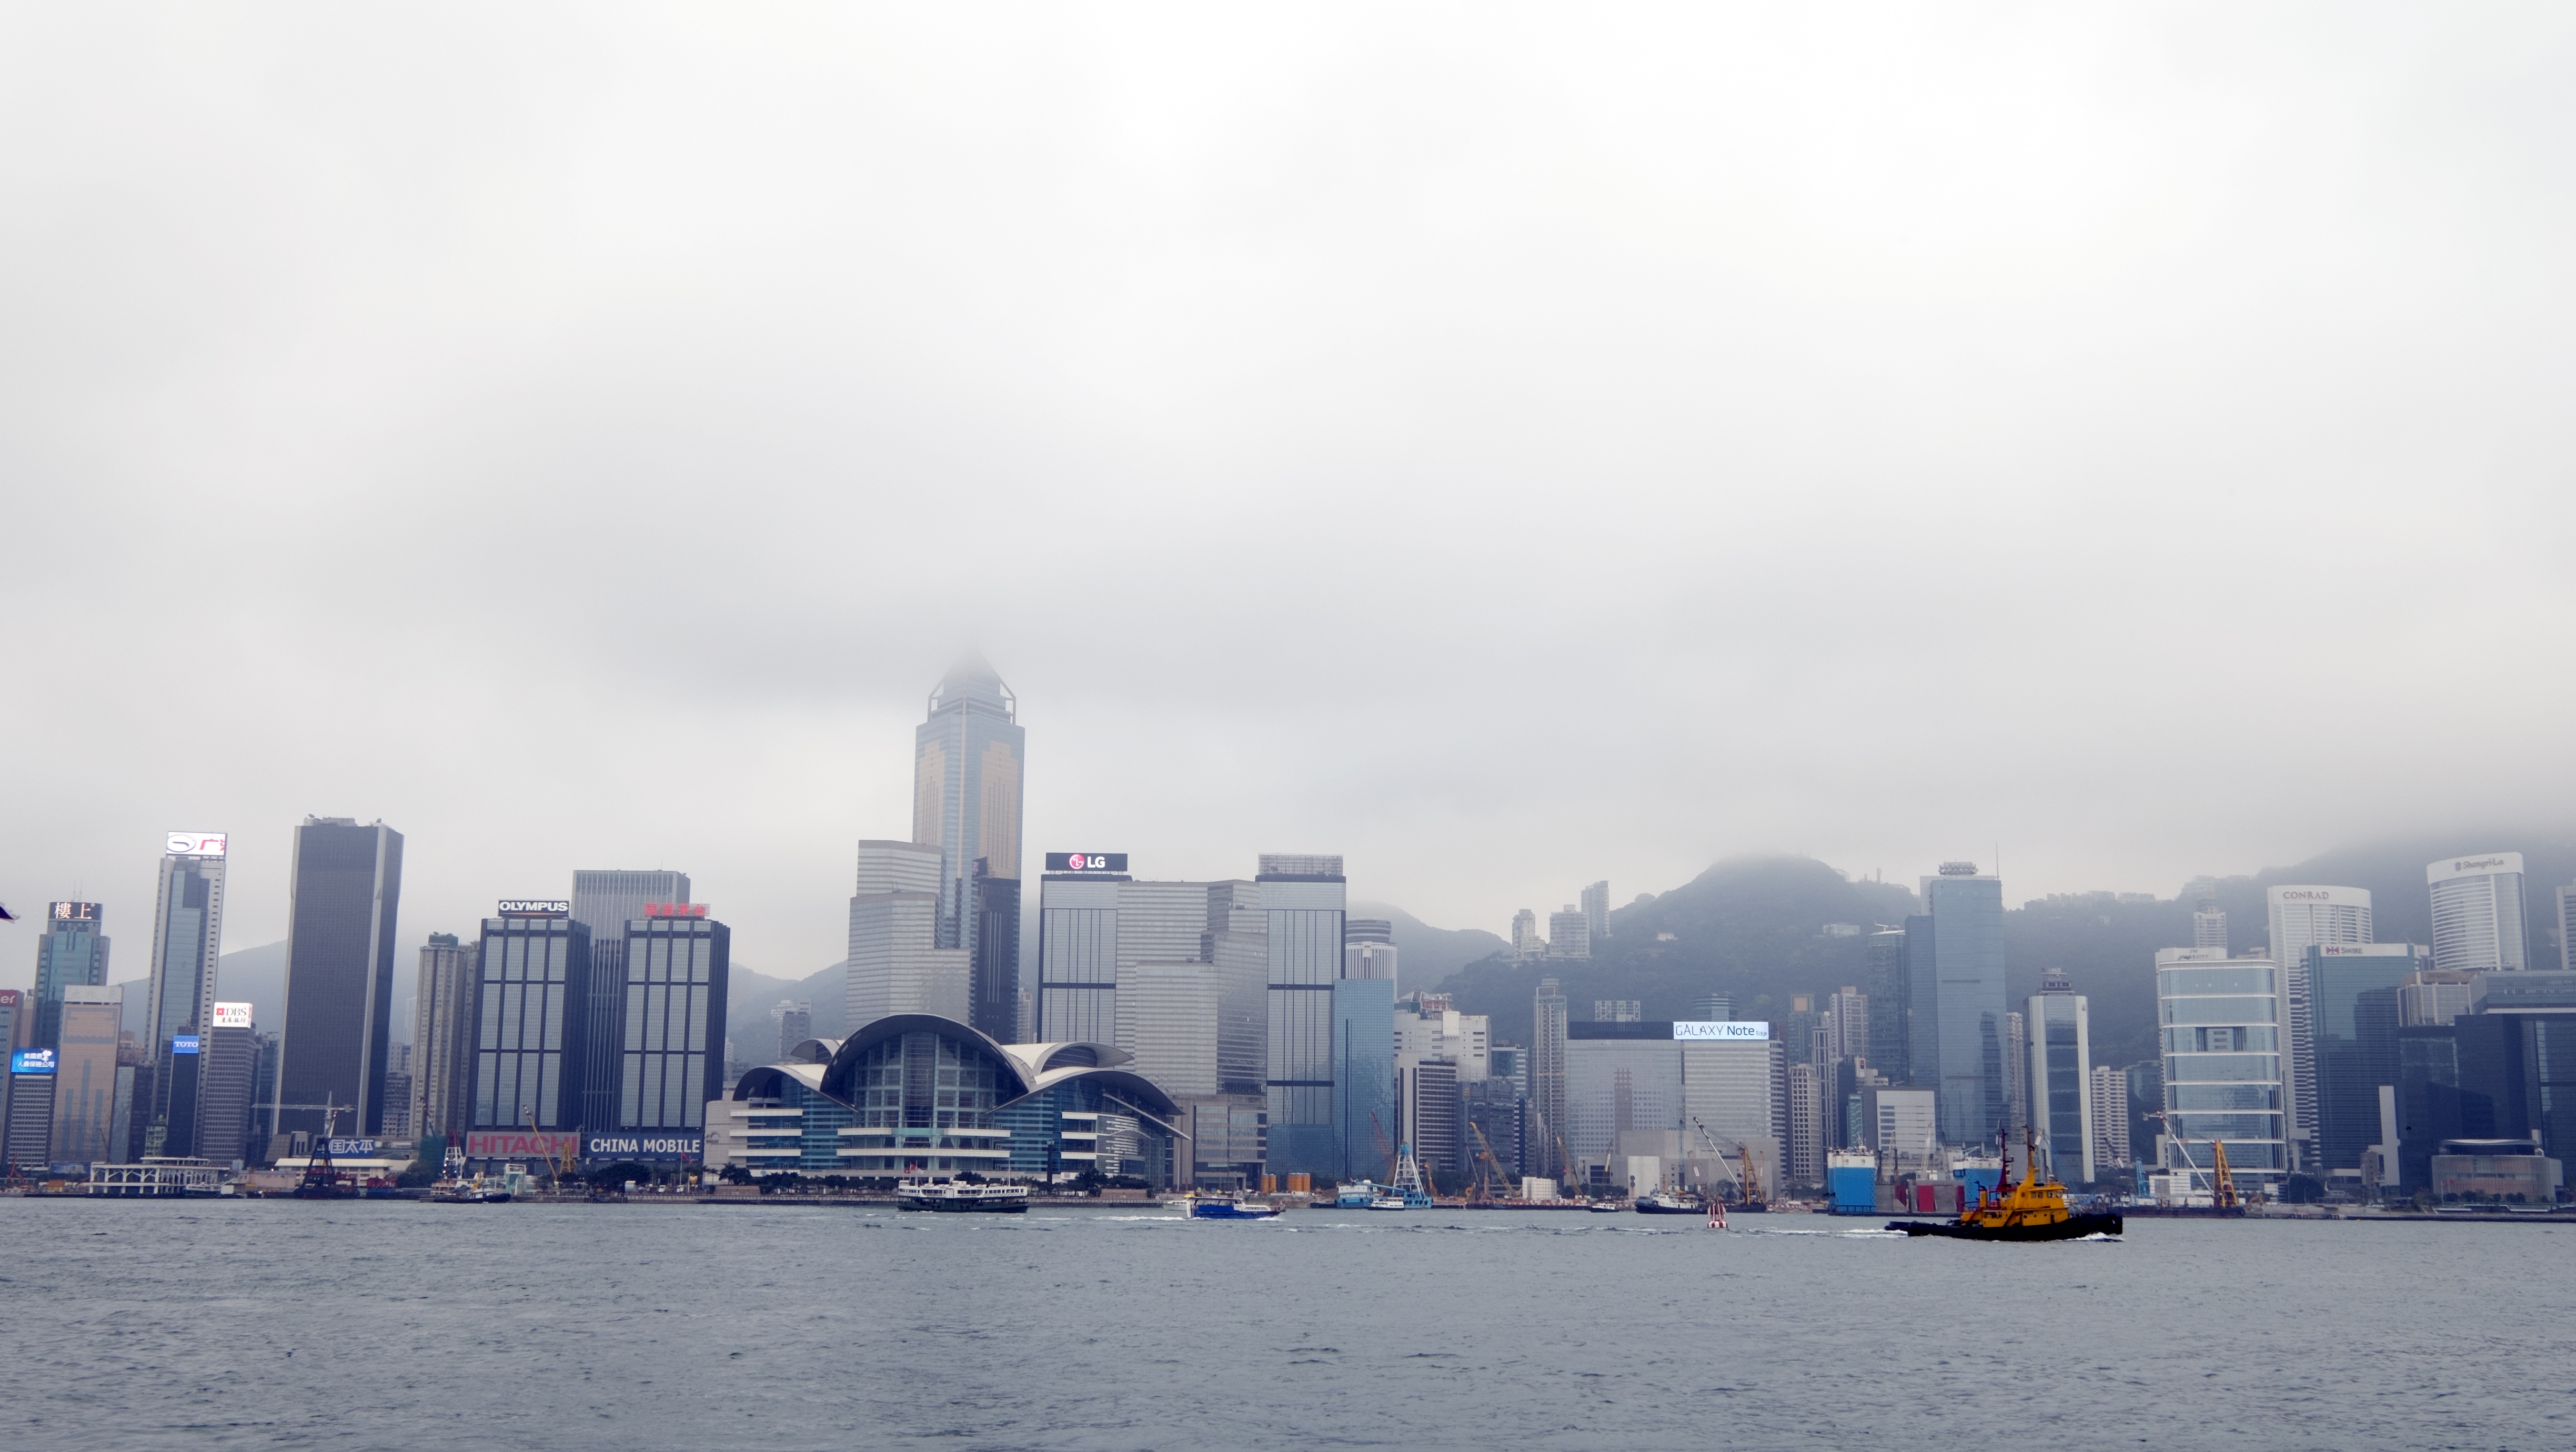
horizon, skyline, morning, city, skyscraper, cityscape, downtown, dusk, reflection, haze, tower block, hong kong, hk, metropolis, large f, the urban landscape, urban area, geographical feature, atmospheric phenomenon, human settlement, atmosphere of earth, bibkn museum